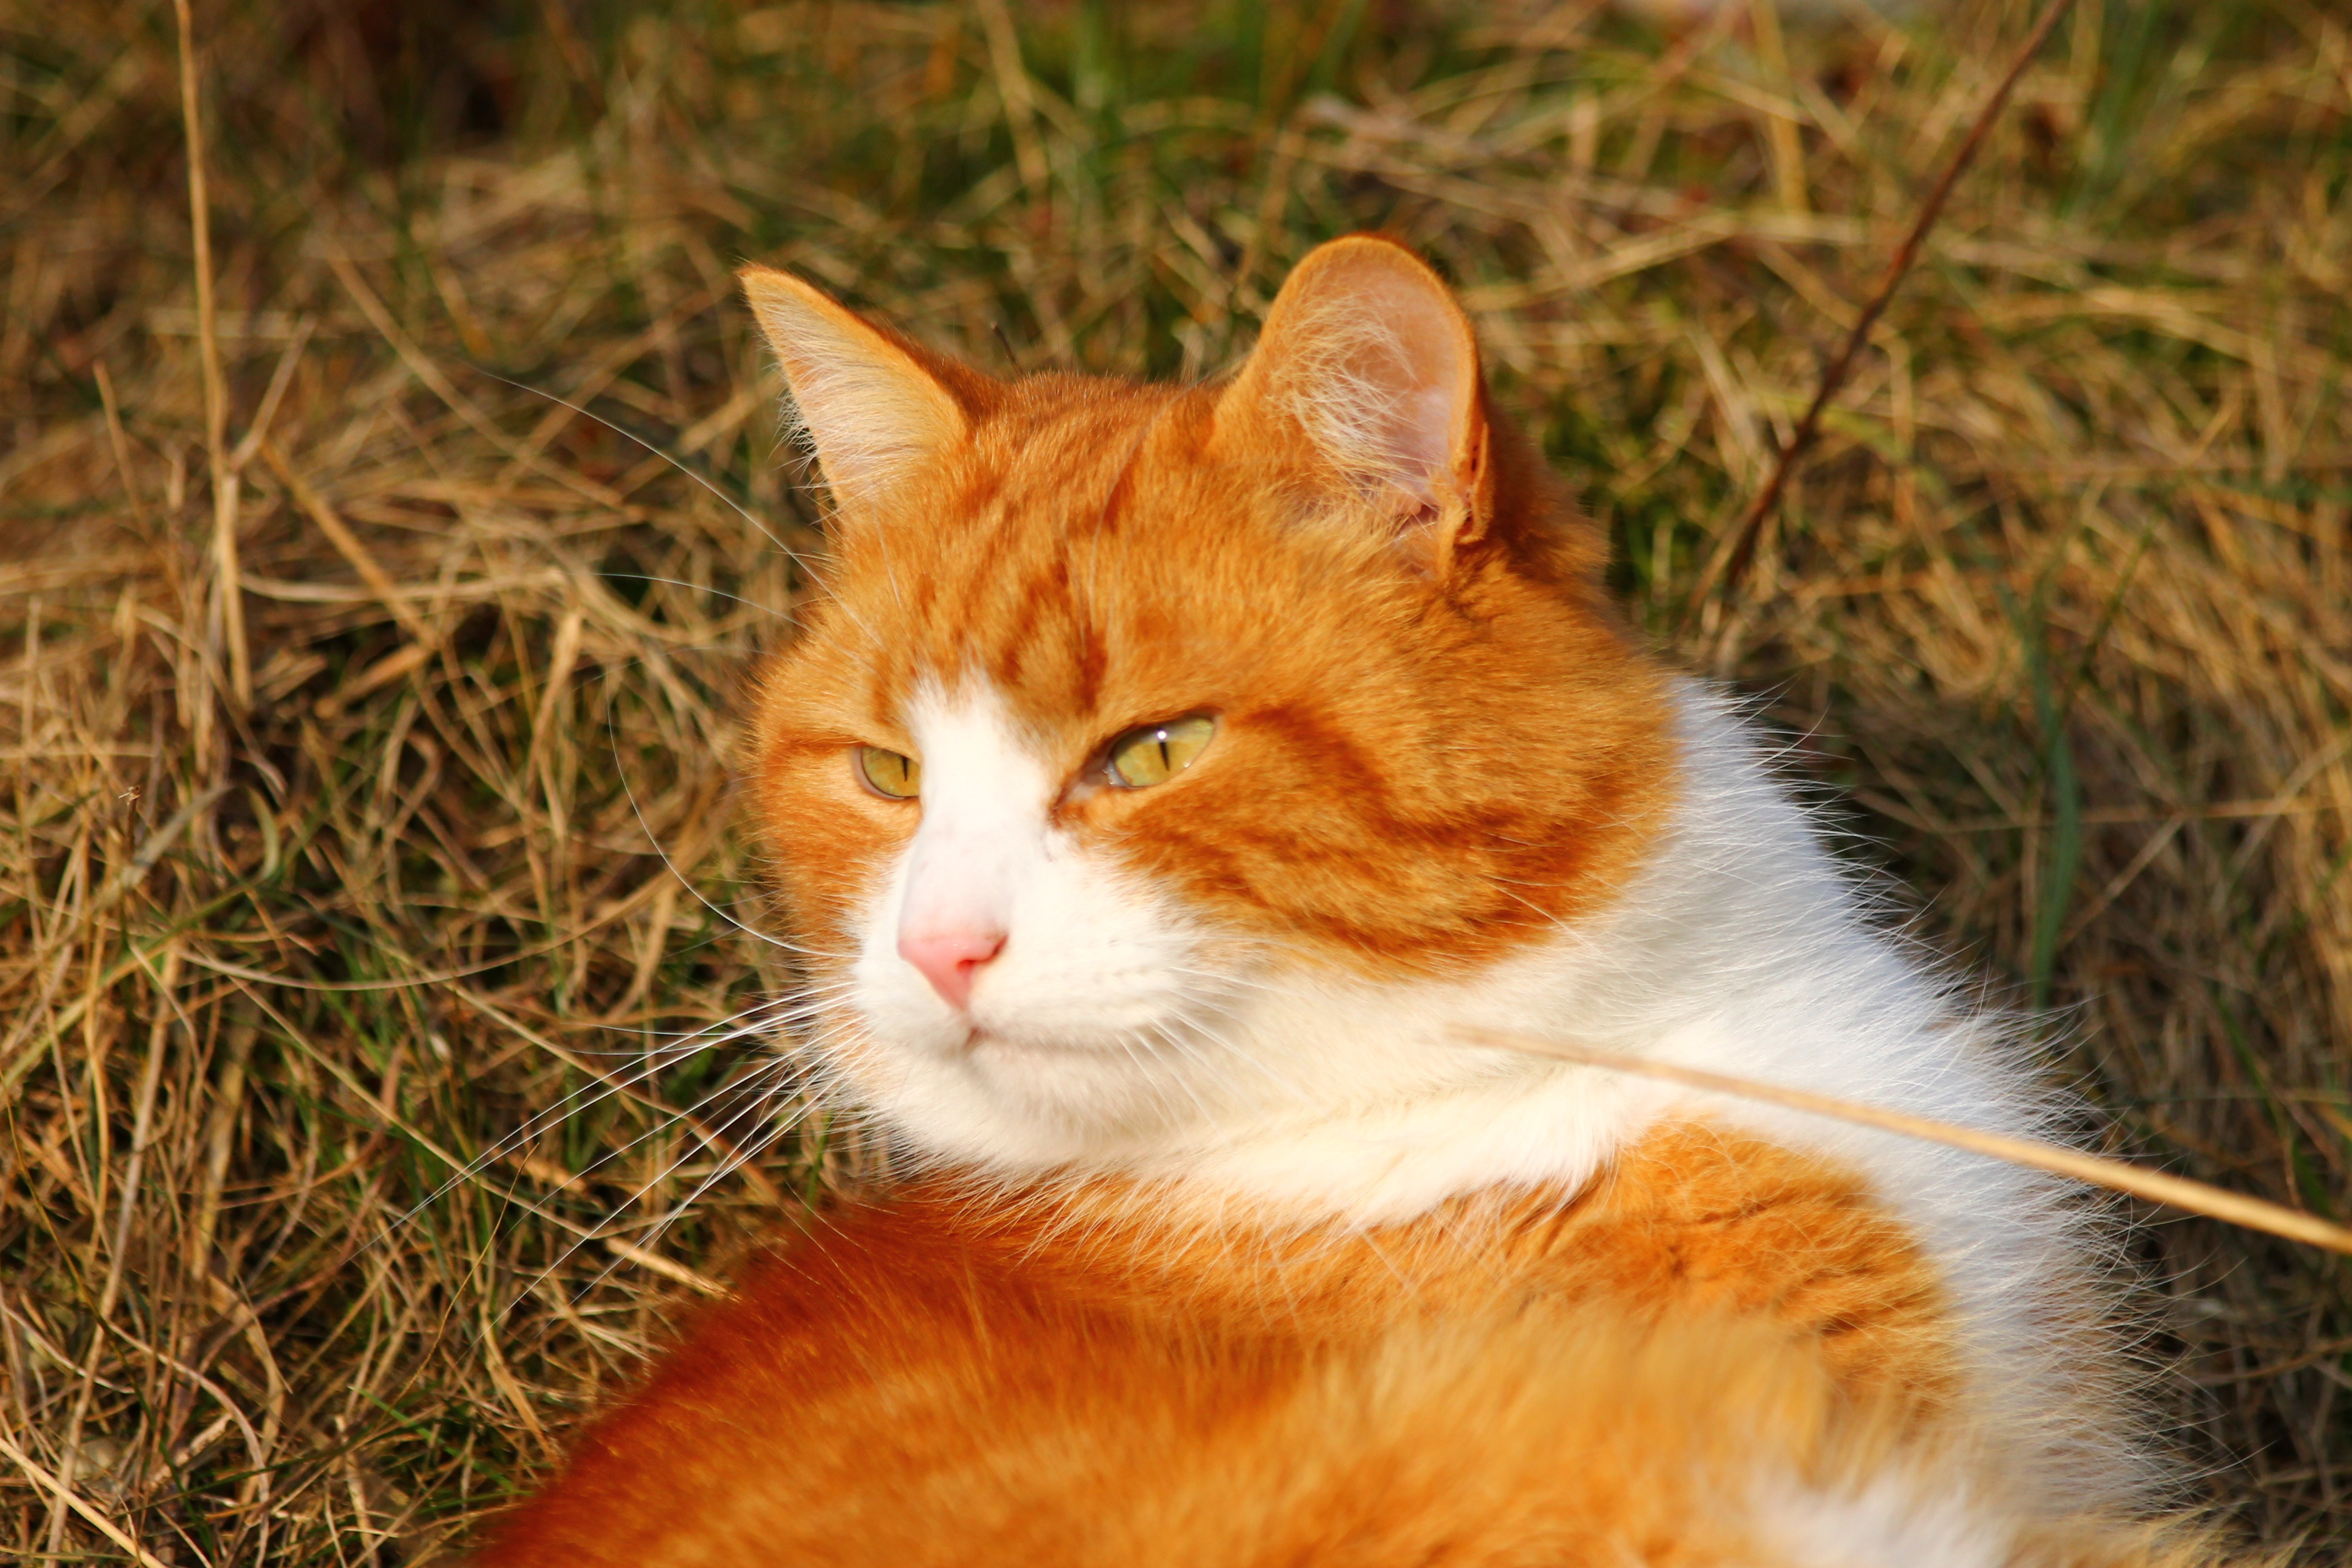
grass, sweet, cat, mammal, fauna, nose, whiskers, kitty, vertebrate, wild cat, small to medium sized cats, cat like mammal, domestic short haired cat, rusty spotted cat